Roderic Dallas

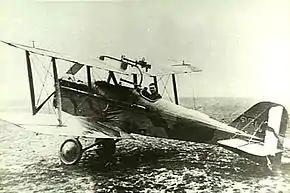
Side view of military biplane with pilot in cockpit, parked on an airfield

Dallas was briefly hospitalised with the wounds to his thigh and heel on 14 April, but sneaked out four days later to rejoin his squadron. His departure may have been spurred by news of the capture of his friend Richard Minifie. As soon as he was able, Dallas was flying again. By 26 April, he had increased his official score to 37, and been awarded the Distinguished Service Order for operations at Dunkirk. He had also several times been recommended for the Victoria Cross, but it was never approved. His casual attitude towards claiming victories was noted by a member of No. 40 Squadron, Cecil Usher, who related that Dallas once remarked of an opponent, "...he went down belching a lot of black smoke and after he had gone down someways one of his planes came off, but I didn't see him crash so I shan't claim him."